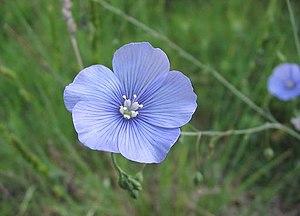
Le lin de Narbonne est une plante herbacée de la famille des Linaceae.